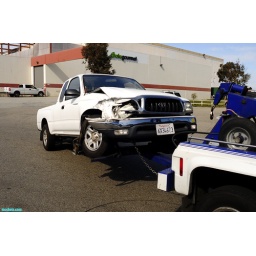
robin's truck after a delivery truck ran a red light light in front of her on. imperial hwy at lax....fortunately no injuries